German Armed Forces Badge for Military Proficiency

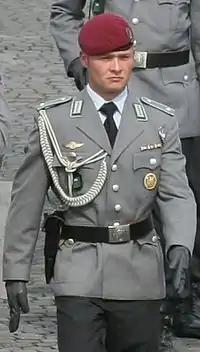
German airborne officer wearing the gold level badge centered on his left breast pocket as prescribed by Bundeswehr dress regulations.

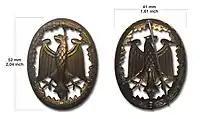
Front and Back of the badge in Bronze with size.

The German Armed Forces Badge for Military Proficiency is a decoration of the Bundeswehr, the armed forces of the Federal Republic of Germany.